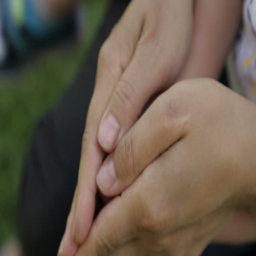
baby hands in the hands of mom